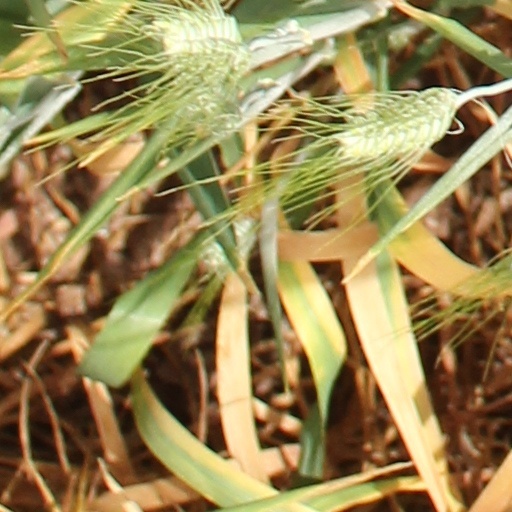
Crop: wheat